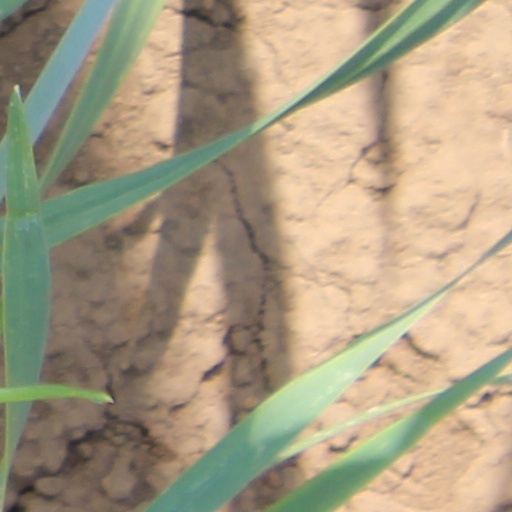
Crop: wheat